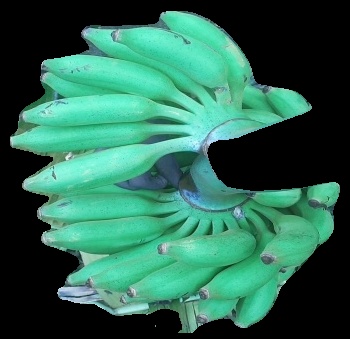
Variety: elakki-bale
Grade: grade1